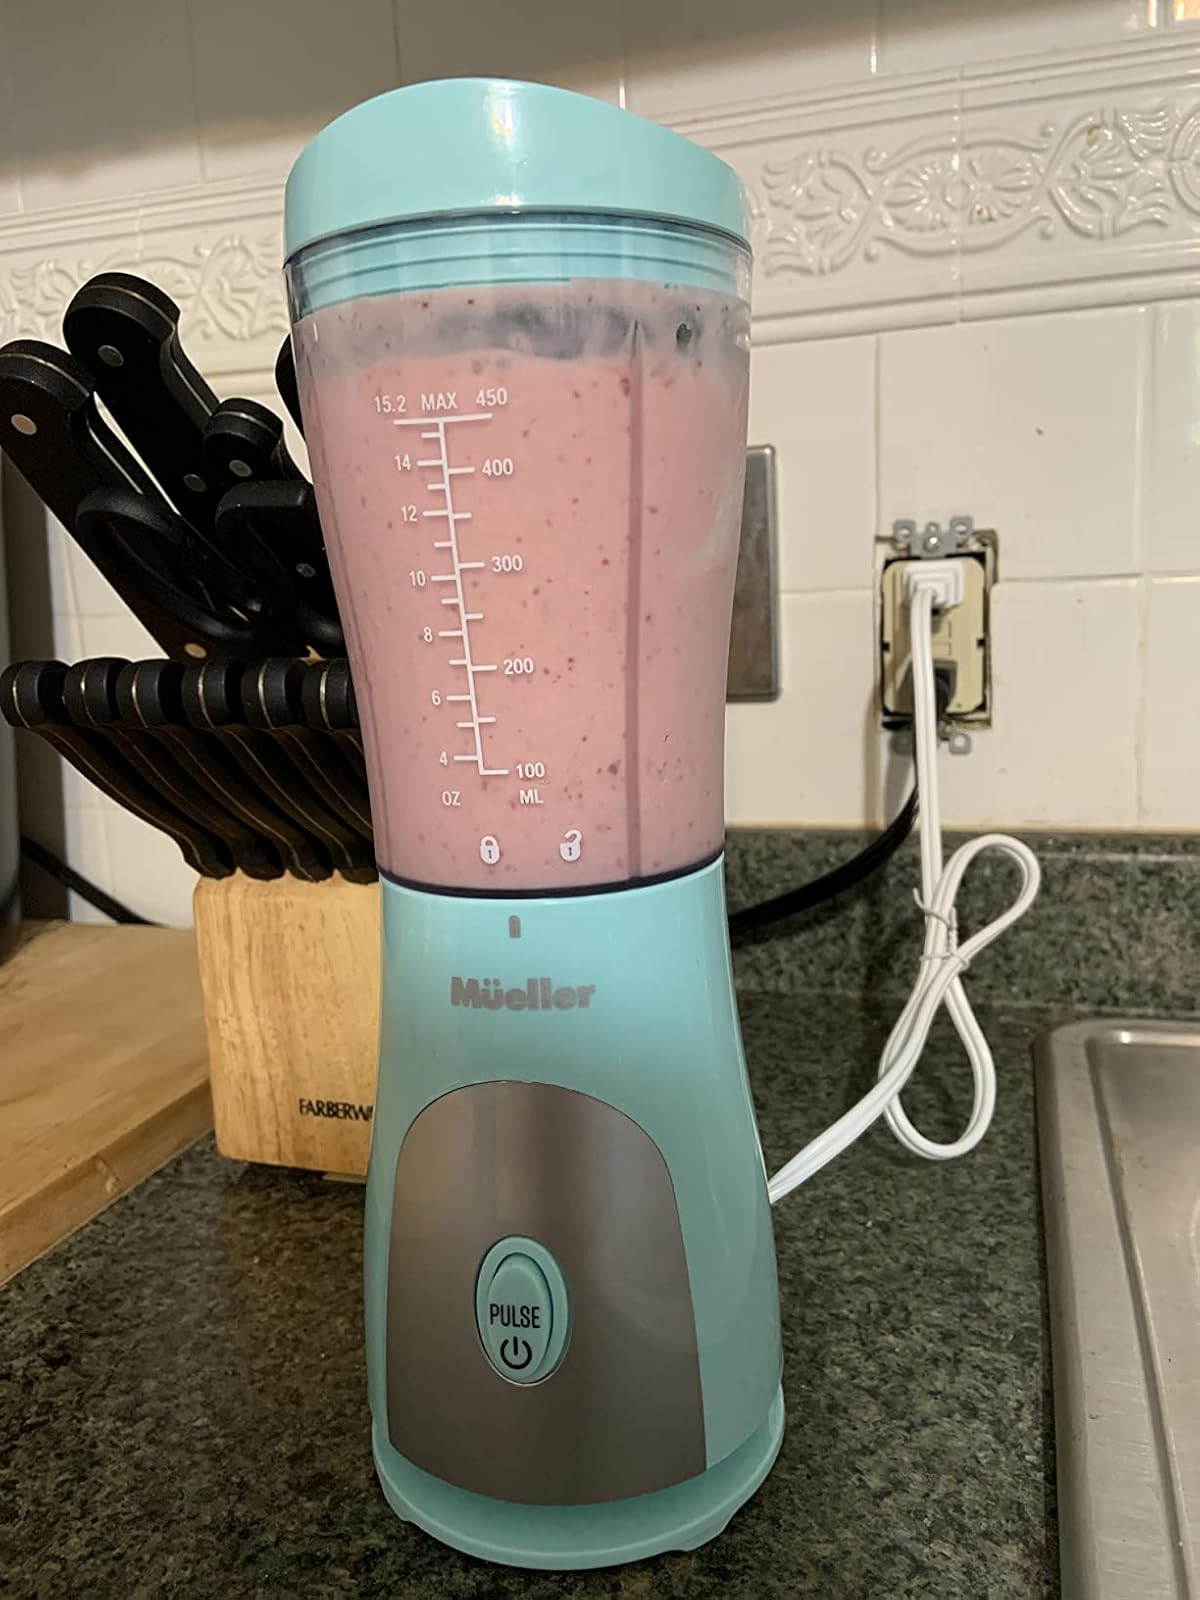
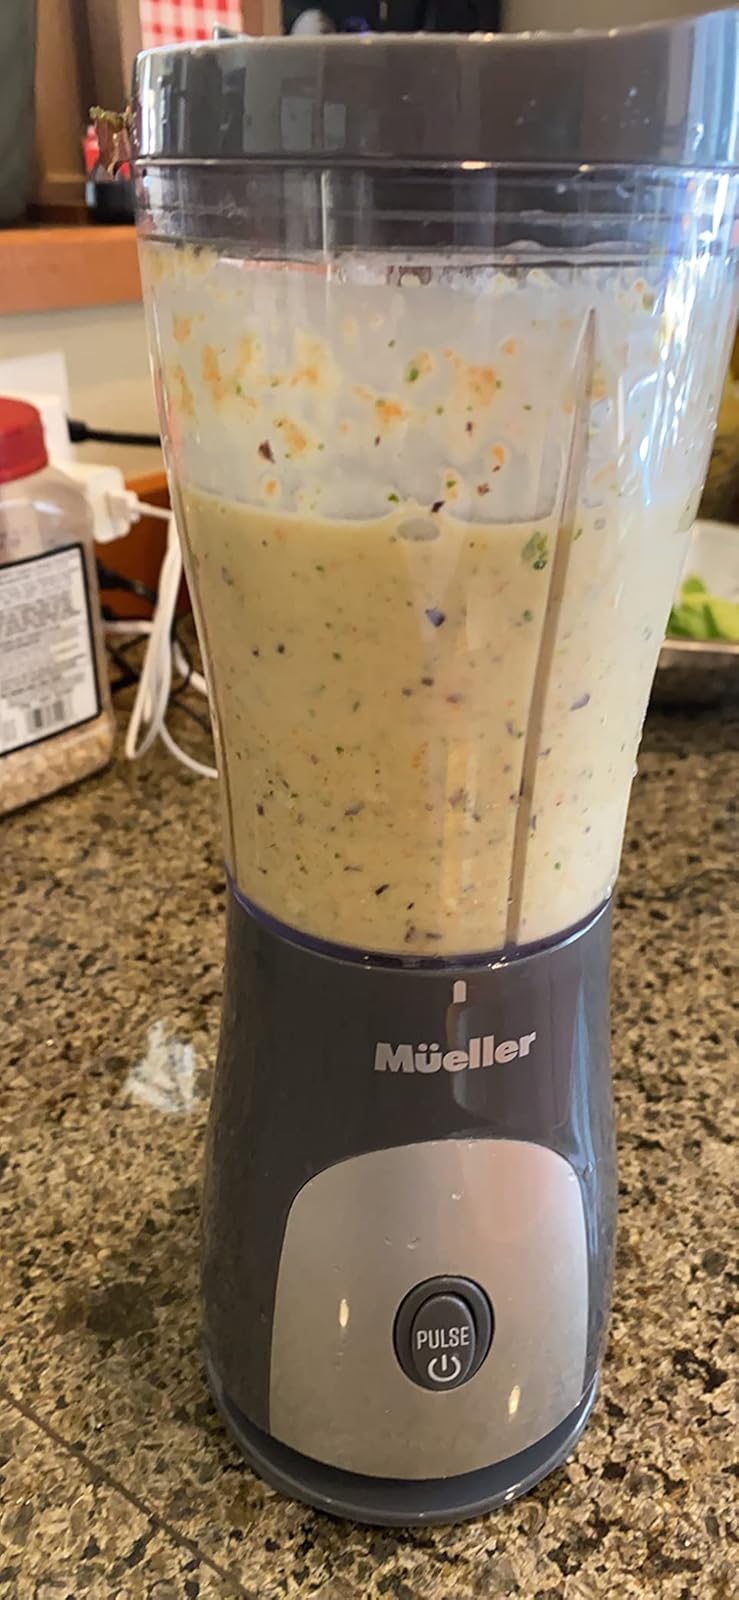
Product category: items_blender
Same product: no